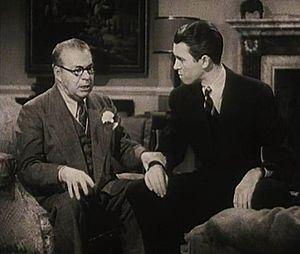
Jed Prouty est un acteur américain, né le 6 avril 1879 à Boston, mort le 10 mai 1956 à New York.